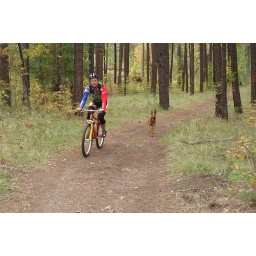
mountain biking up in Alpine, Arizona. The dog joined us.